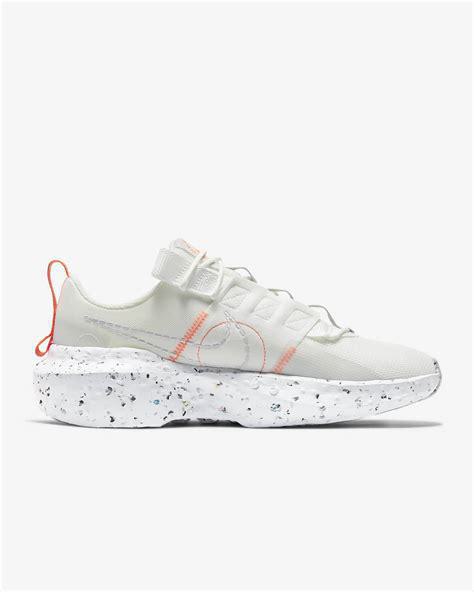
Brand: Nike
Model: Crater Impact